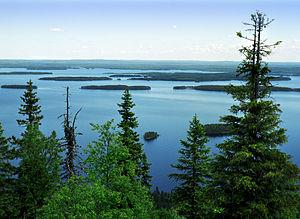
Le lac Pielinen, en suédois Pielisjärvi, est un lac finlandais situé dans la région de Carélie du Nord de la province de Finlande-Orientale.
La Carélie du Nord est une région de l'est de la Finlande. Sa capitale est Joensuu.